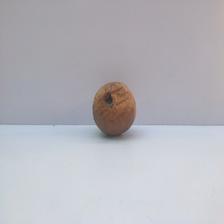
Size: Spoiled